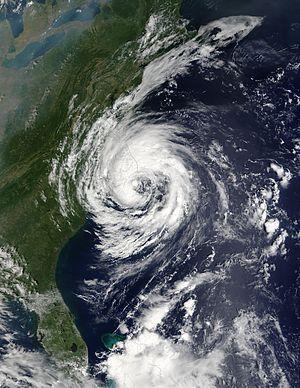
L’ouragan Gustav est le septième cyclone tropical nommé et le premier ouragan de la saison 2002. Gustav constitue ainsi le premier ouragan d'une saison cyclonique dans l'Atlantique nord nommé le plus tardivement, puisqu'il n'a acquis ce statut que le 11 septembre 2002, depuis 1941.